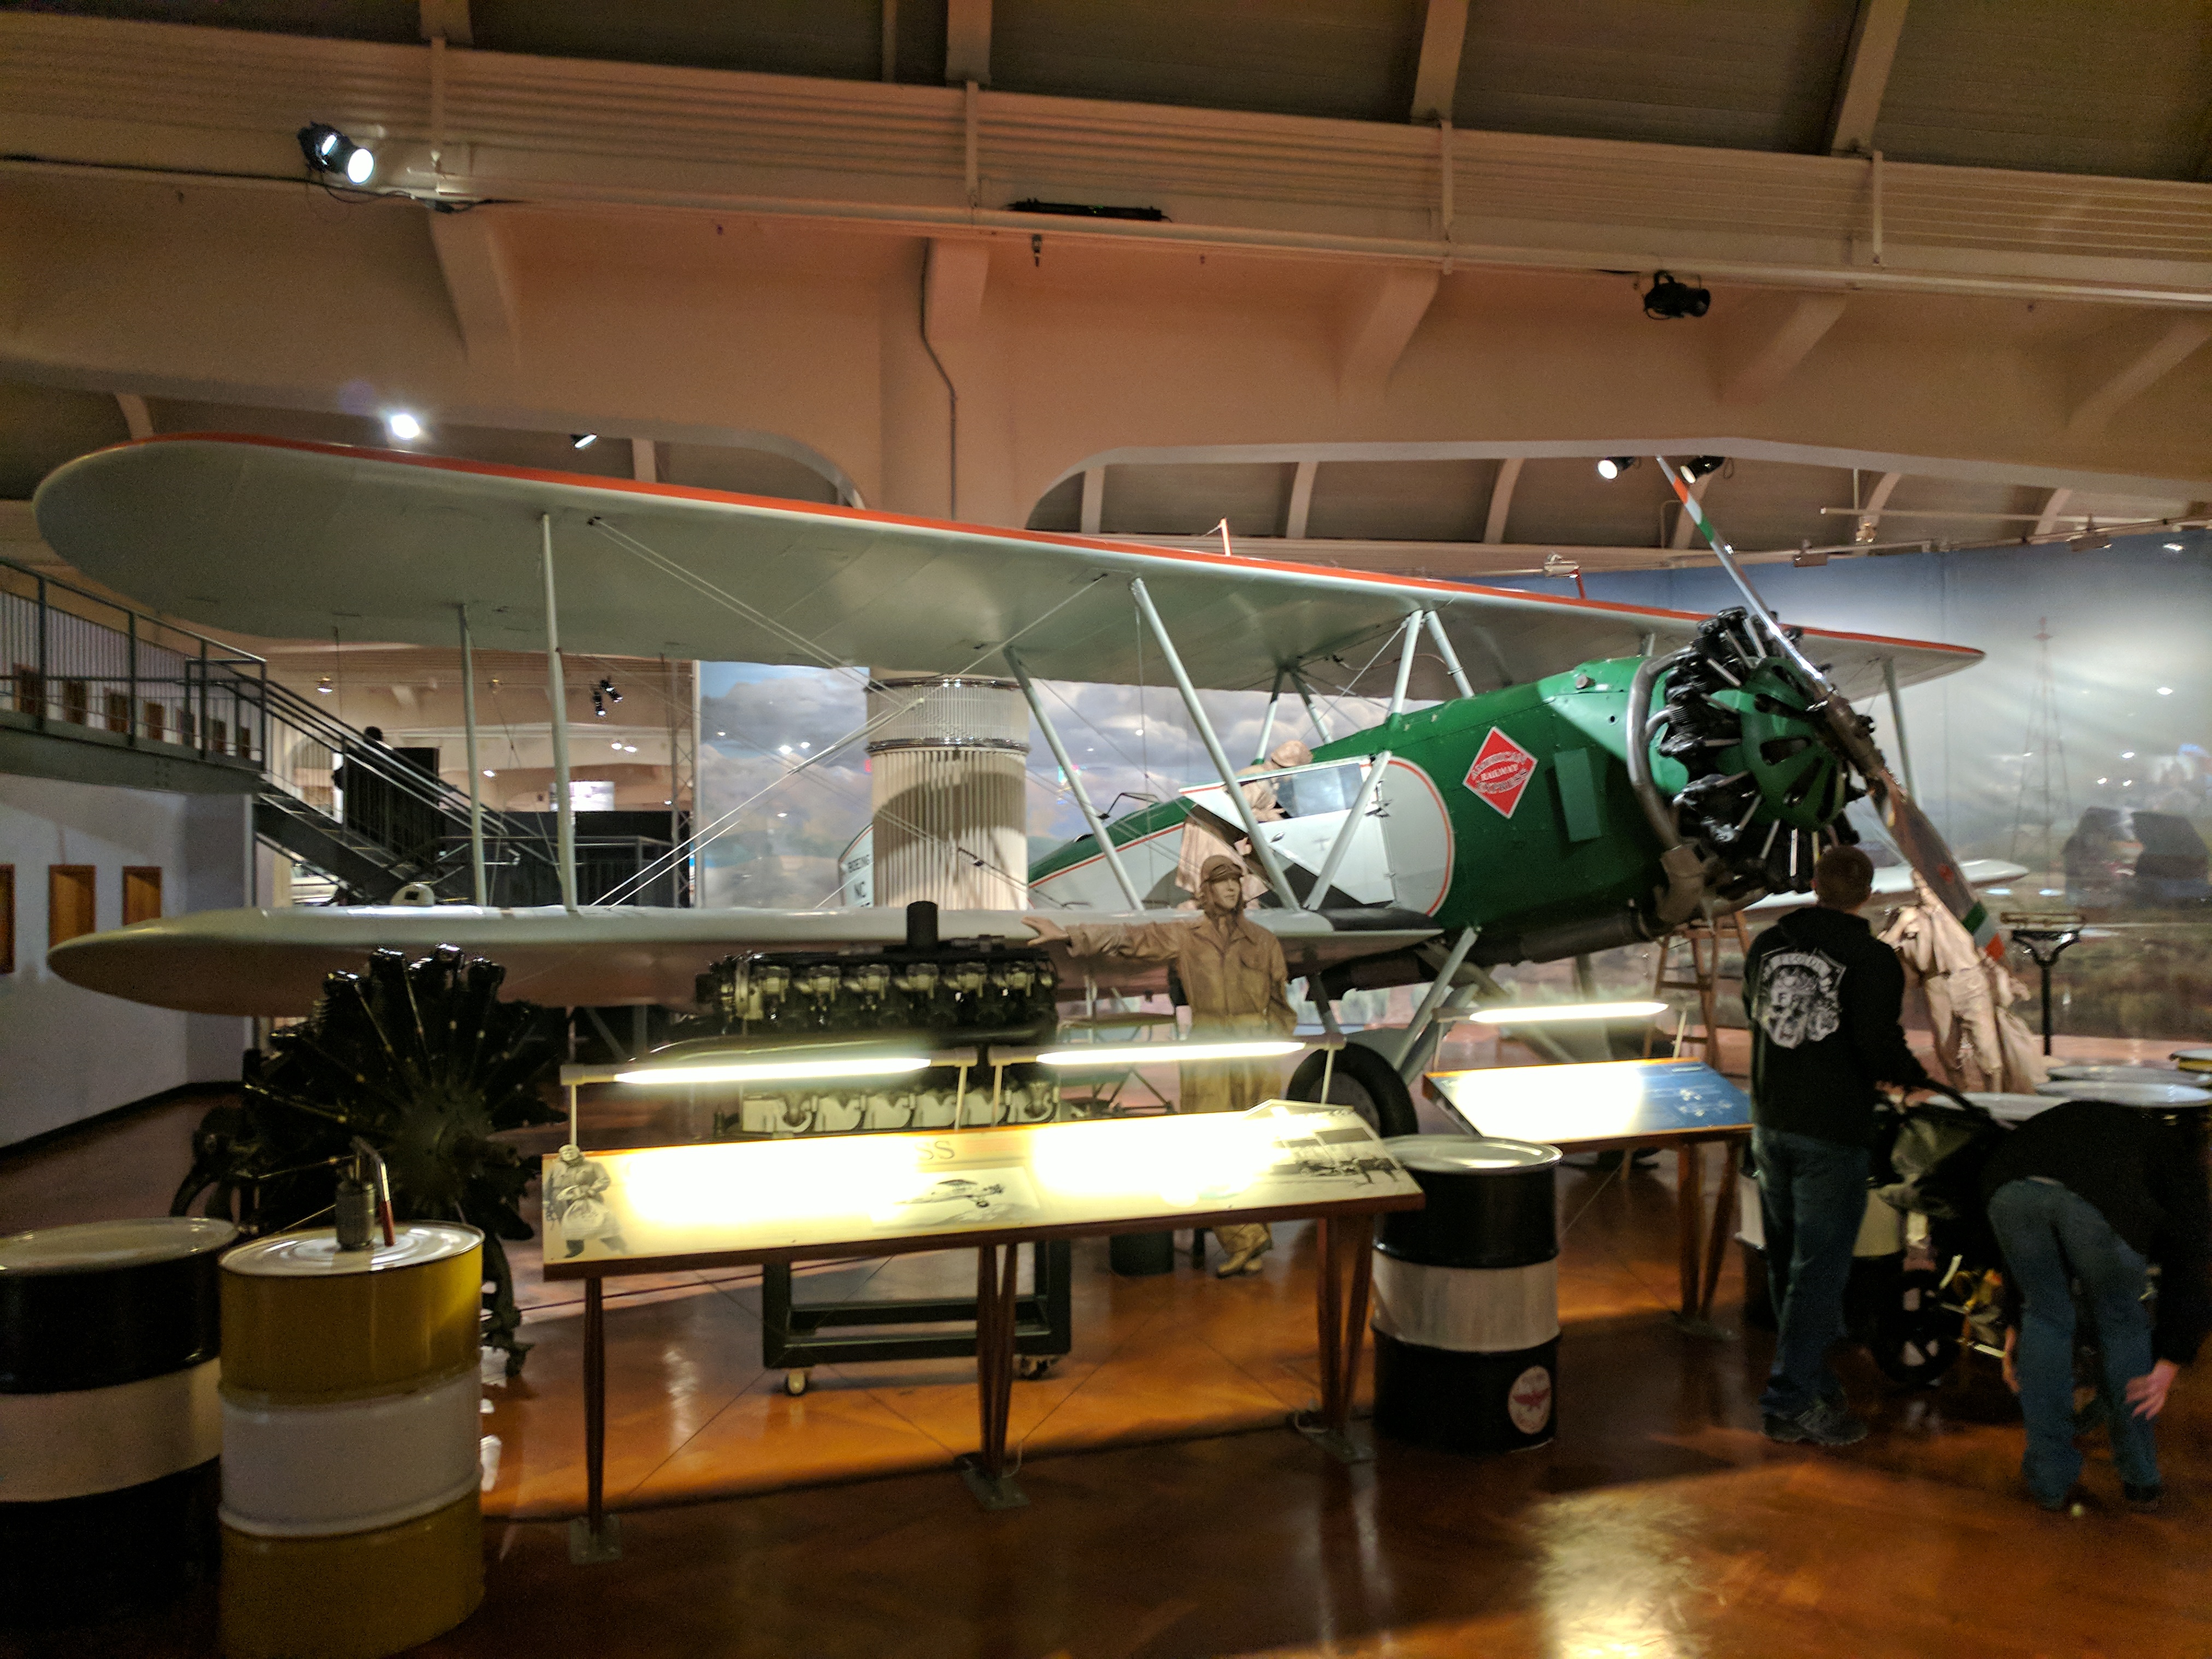
ford, museum, car, cars, auto, automobile, automobiles, machine, machines, truck, trucks, tractor, tractors, plane, planes, aerospace engineering, hangar, vehicle, tourist attraction, building, aircraft, airplane